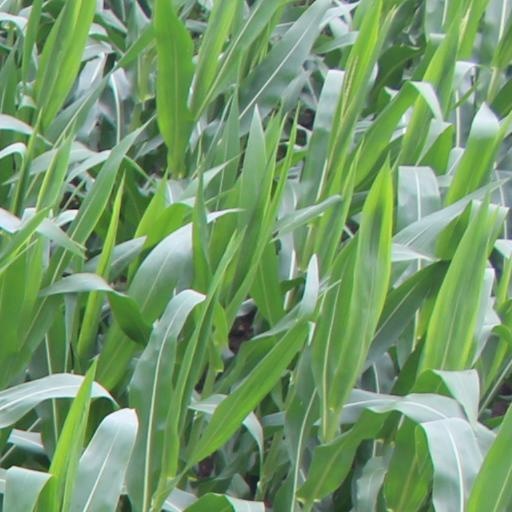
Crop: maize; corn